Headlights (band)

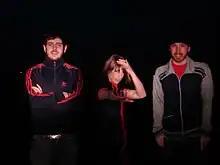
Headlights.

Headlights released "The Enemies EP" in 2004, and followed that up in 2006 with a split single with Canadian indie rock band The Most Serene Republic. Later in 2006, the band released their debut album, "Kill Them with Kindness", which received generally positive reviews. Nick Sanborn (of Decibully) and John Owen (of fellow Champaign group Shipwreck) joined the group during the summer of 2007. In 2008, their third album, "Some Racing, Some Stopping", was released.